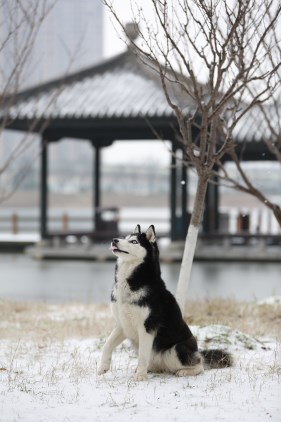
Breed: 1160-n000003-Siberian_husky